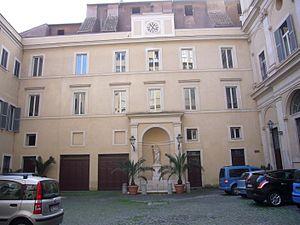
Le palais Maffei Marescotti, ou palais du Vicariat, est un bâtiment à Rome. Il s'agit d'un ancien palais nobiliaire, situé Rione Pigna. Il est accolé à l'église Santissime Stimmate di San Francesco. Il appartient aujourd'hui au Saint-Siège, et bénéficie à ce titre de l'extraterritorialité.